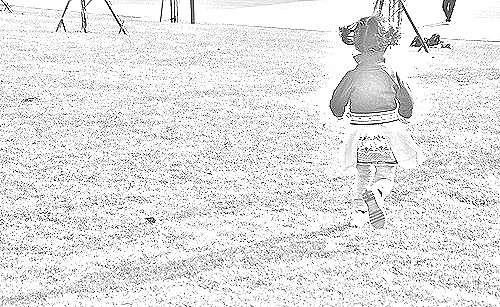
Portrait style: Sketch Portrait